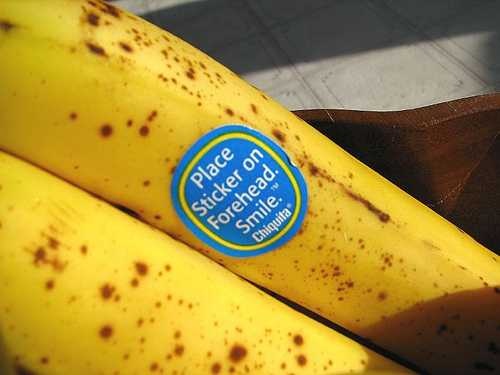
Label: Banana